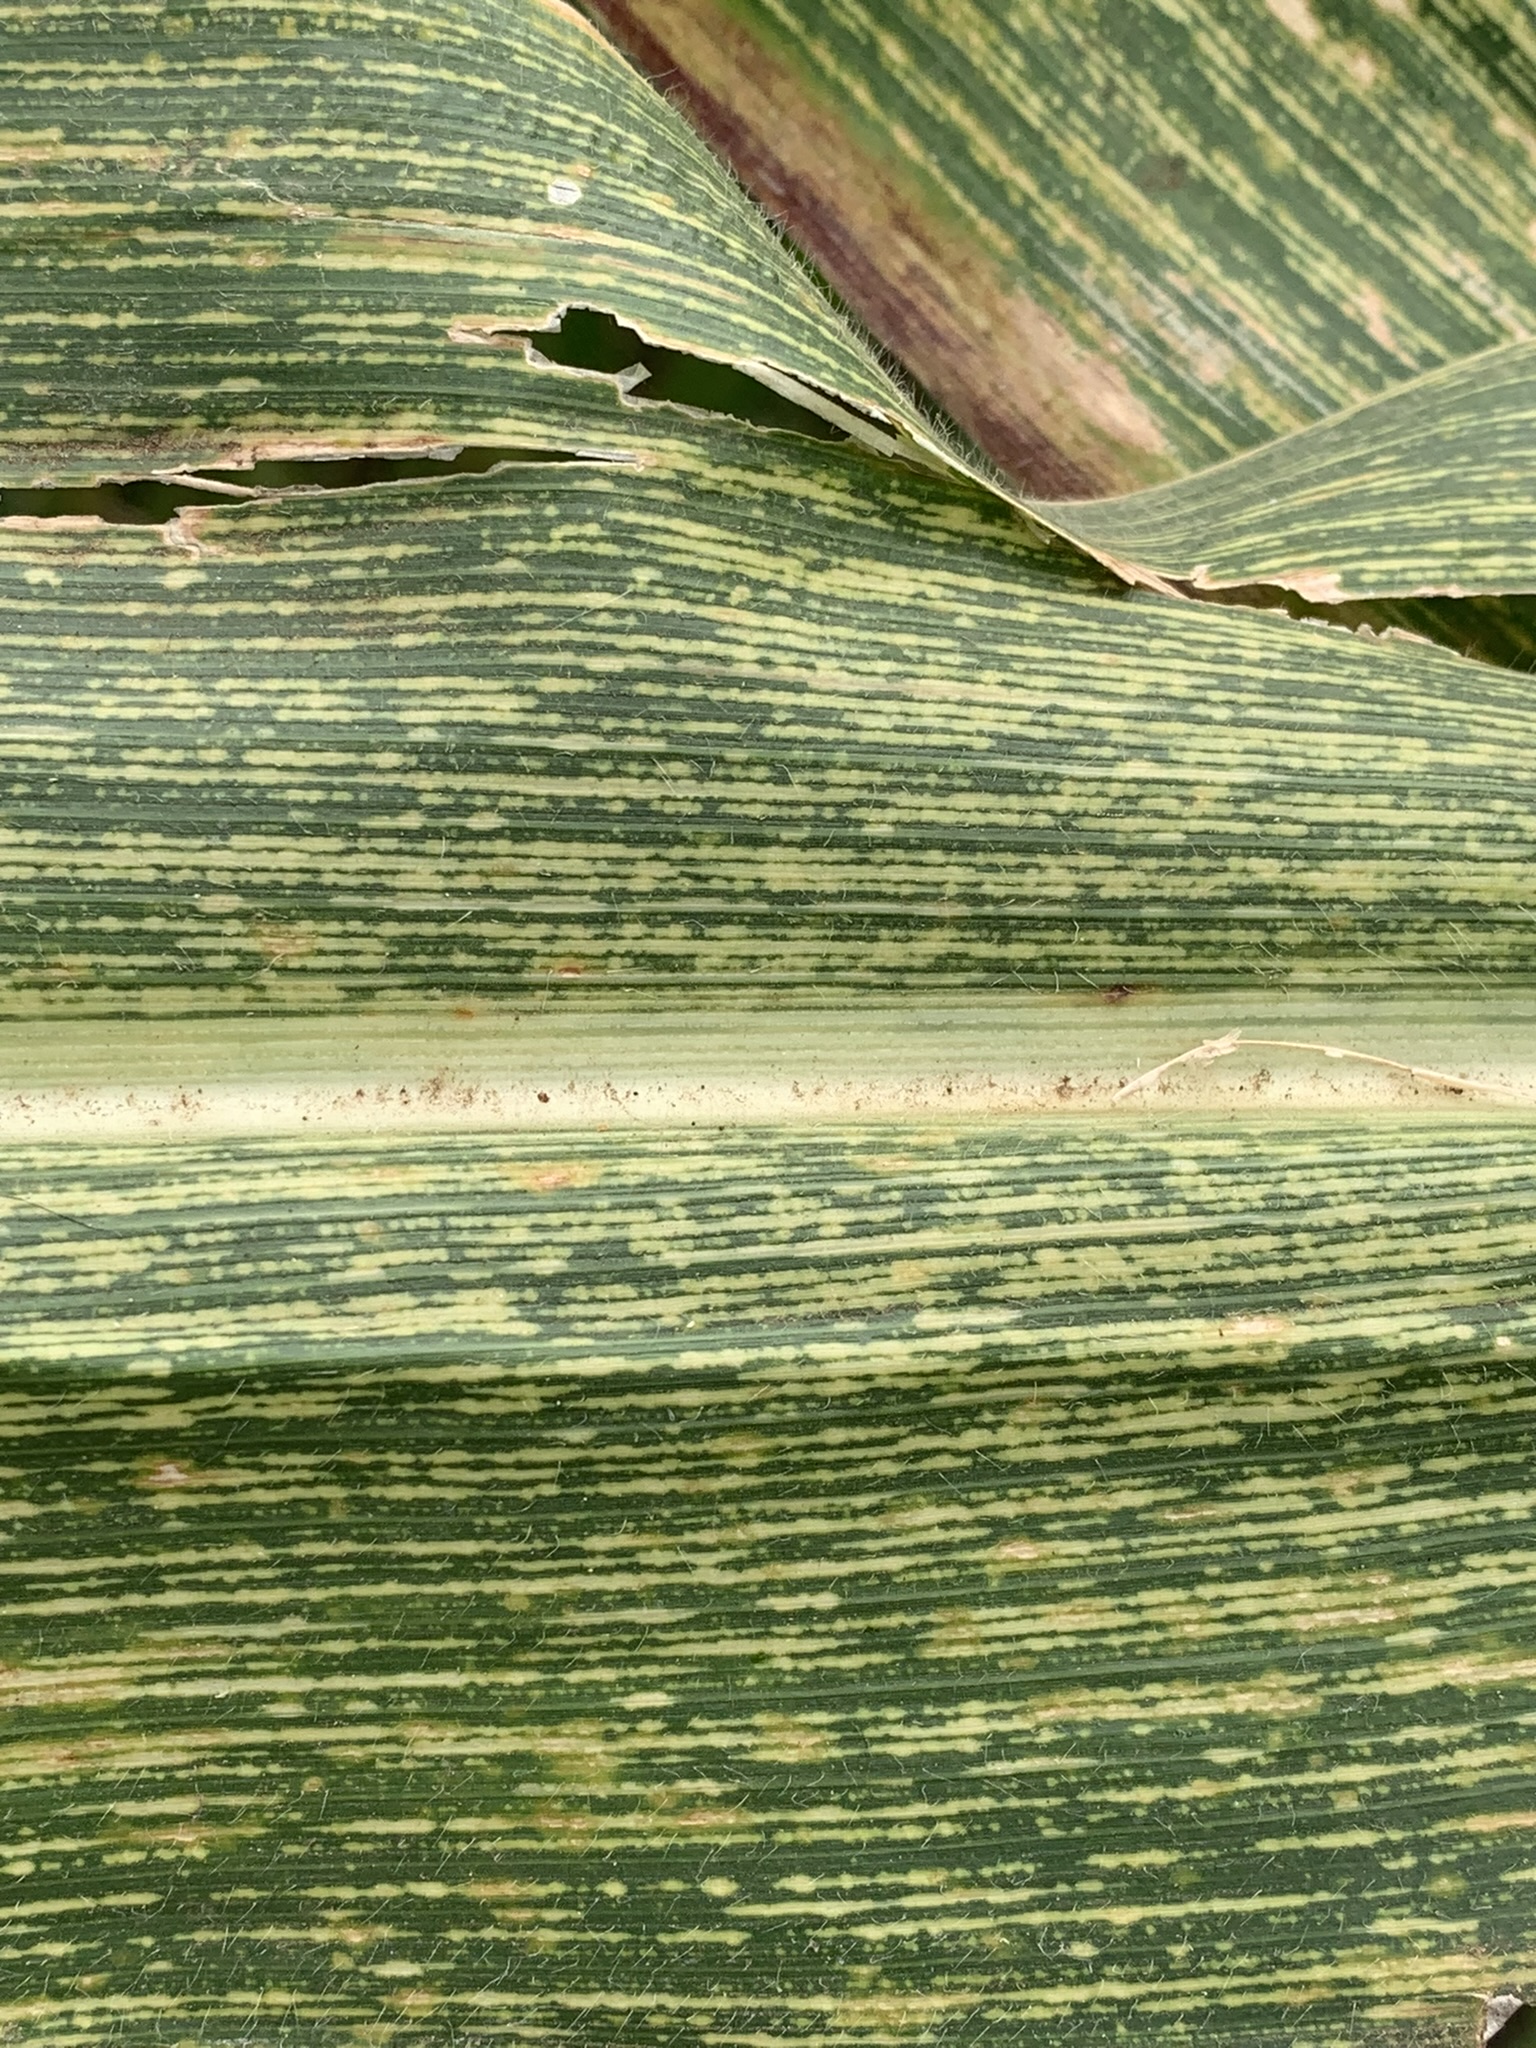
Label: MSV